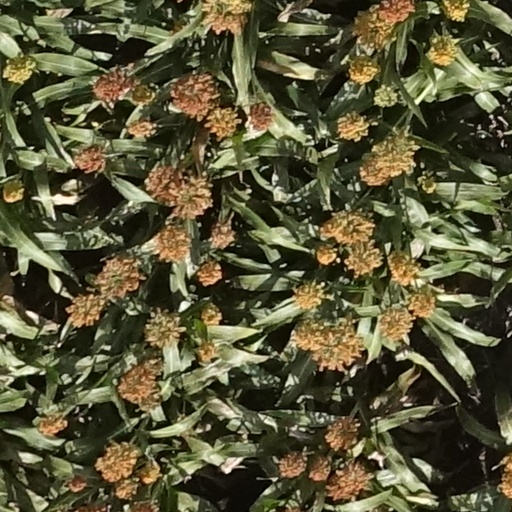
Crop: sorghum